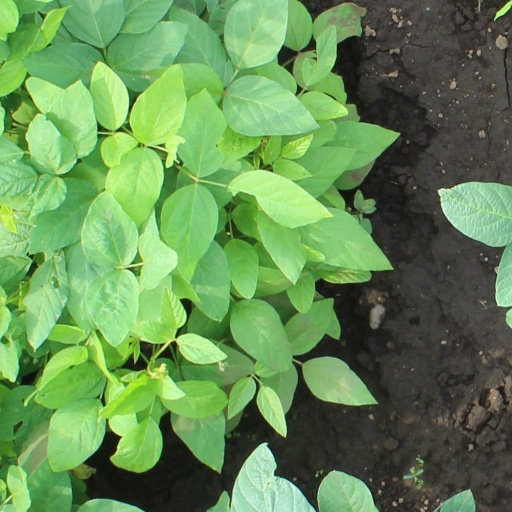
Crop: soybean